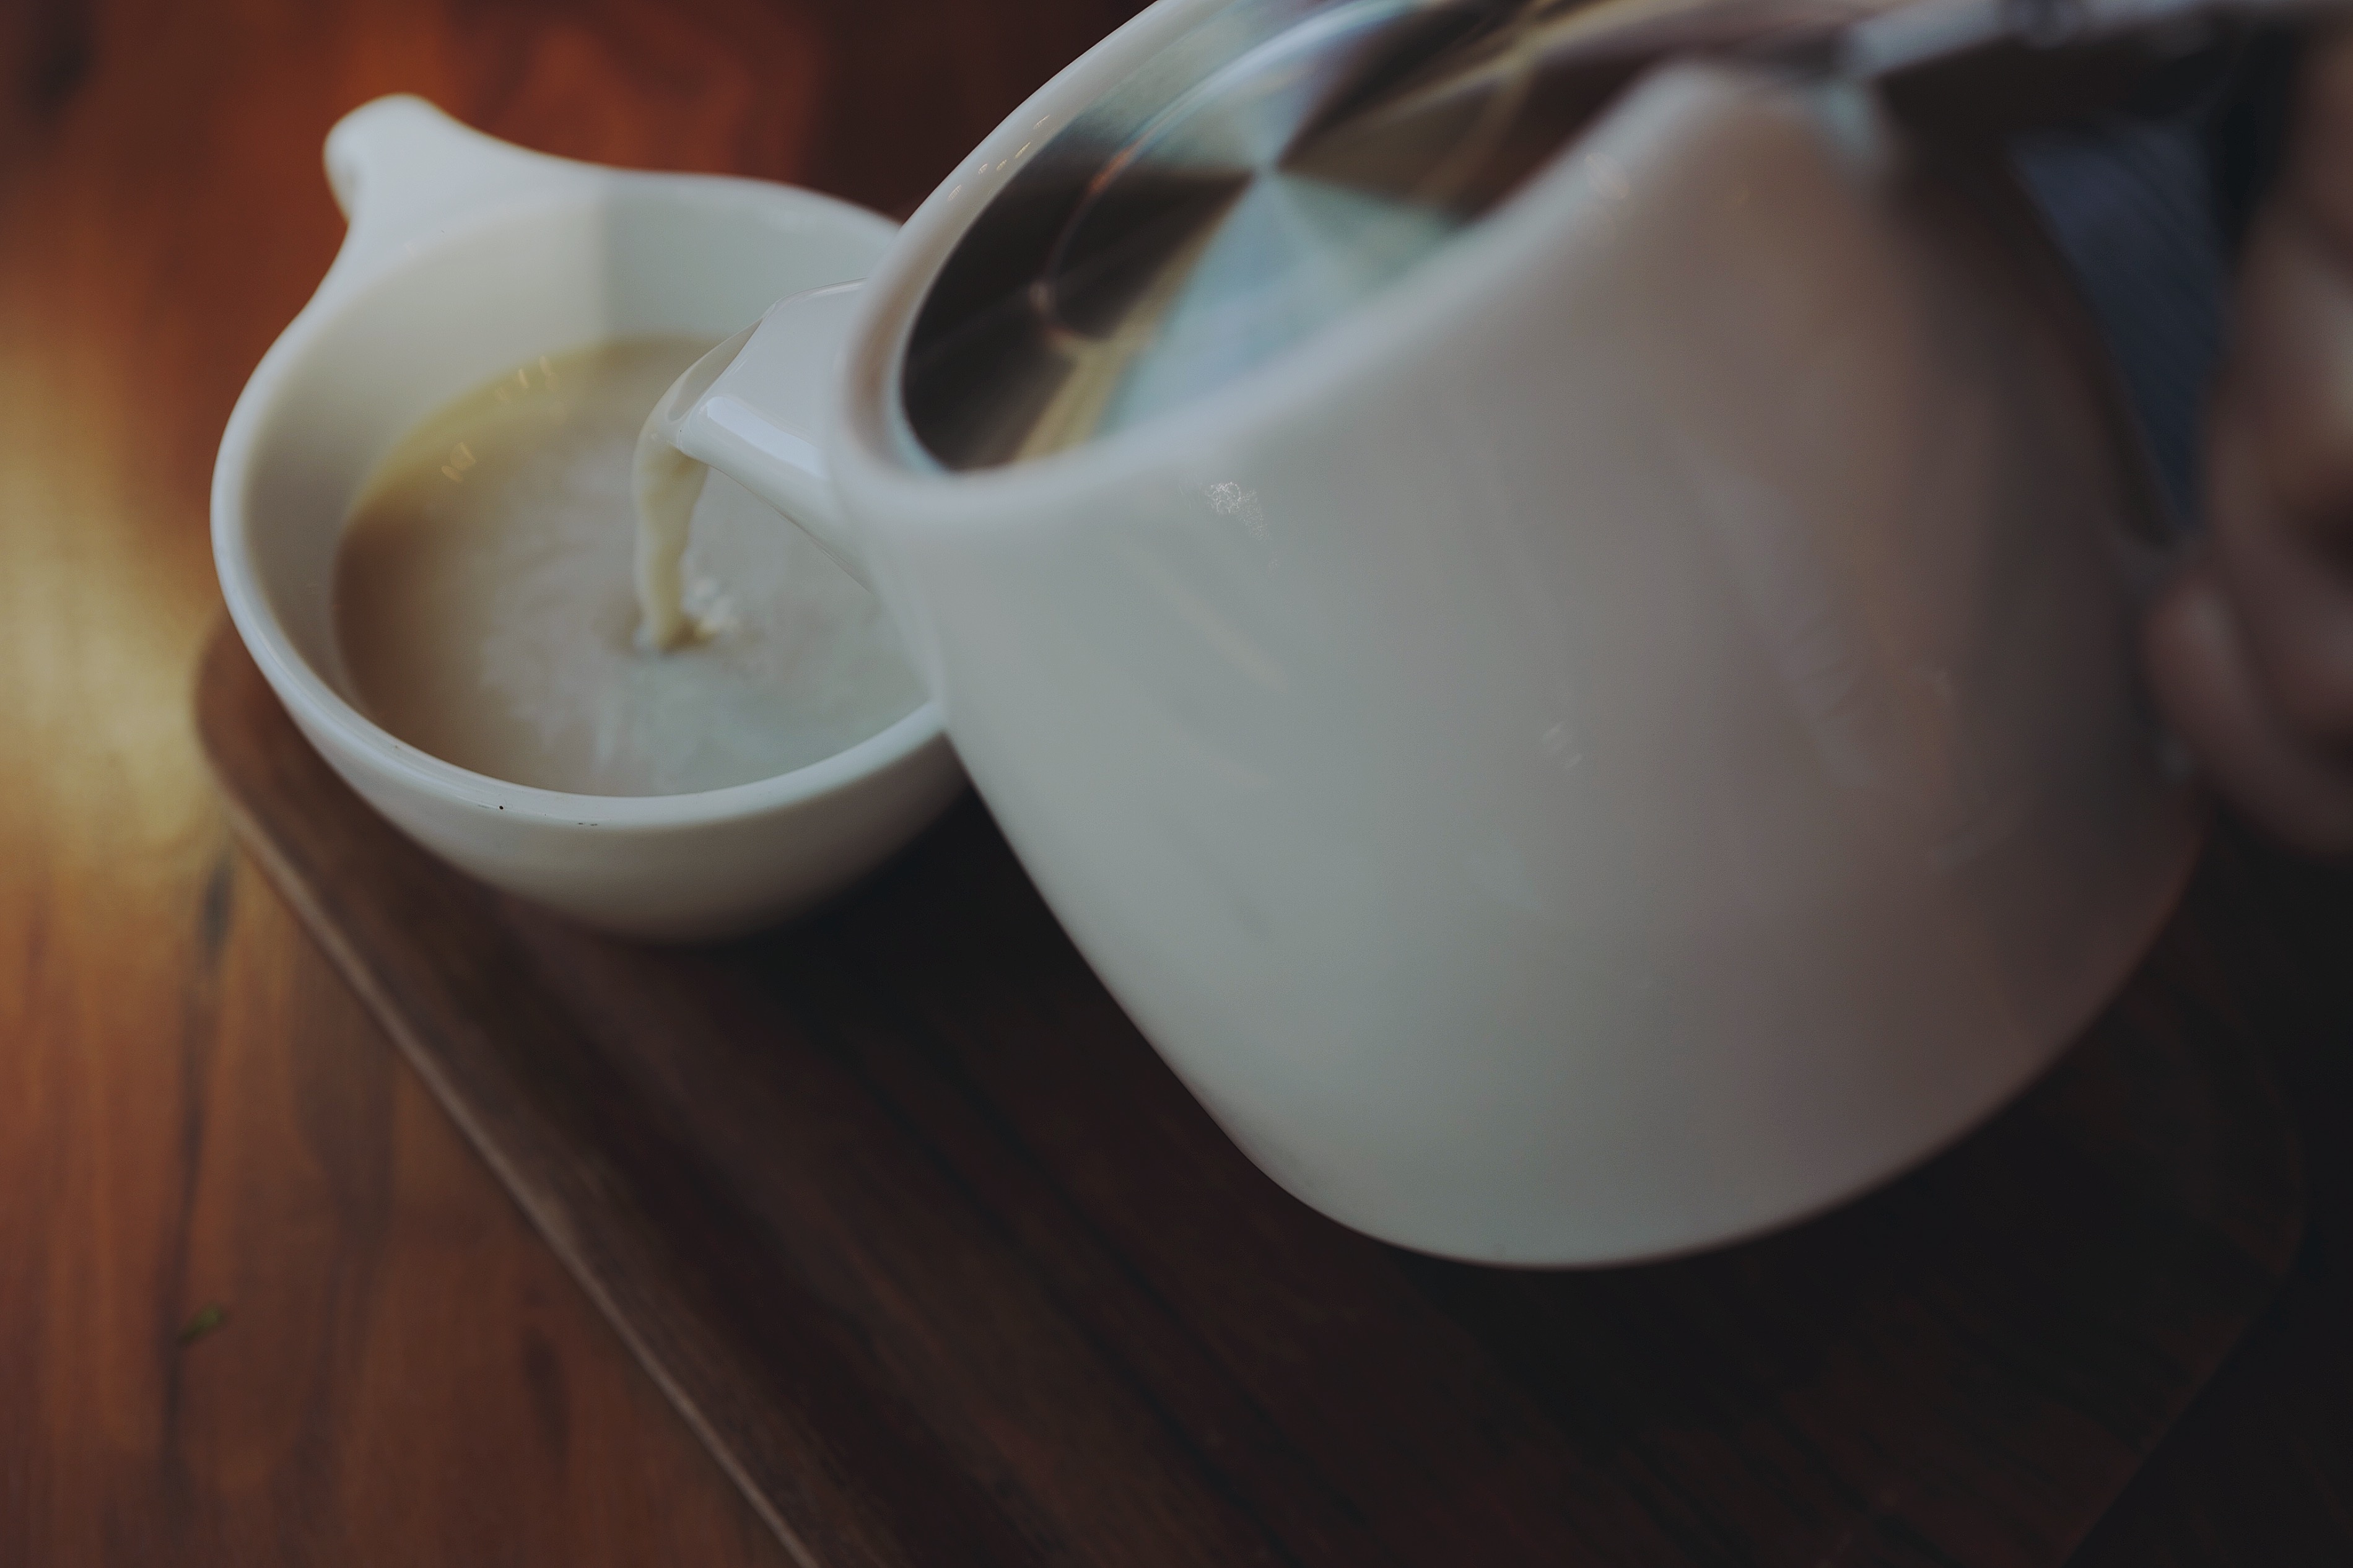
coffee, cup, food, drink, breakfast, espresso, flavor